Agbotomokekere

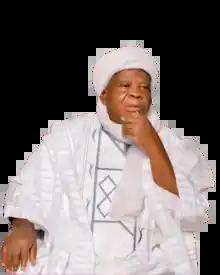
Imam Abdul Ghaniyy Agbotomokekere (grand Imam of Ibadan)

Agbotomokekere (born May 4, 1935 1354AH) is a Nigerian religious leader. He is the Chief Imam of Ibadanland. He became Imam Abdul-Ganiyy AbuBakr Agbotomokekere Oke-Koto in 2015.